Lady Moura

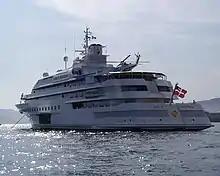
"Lady Moura" in Saint-Jean-Cap-Ferrat

The hull and superstructure are made of steel. The propulsion plant is two KHD-MWM diesel engines, each of with controllable pitch propellers the vessel is capable of over 20 knots.